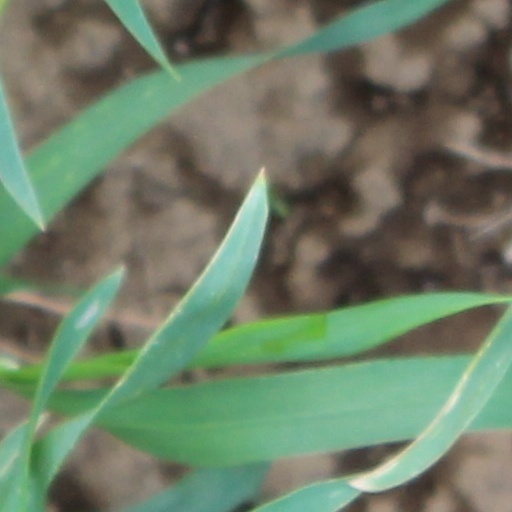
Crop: wheat